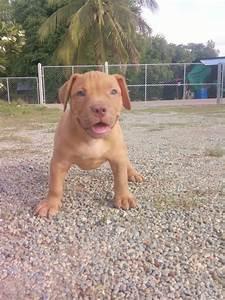
dog